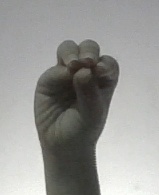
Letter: ha